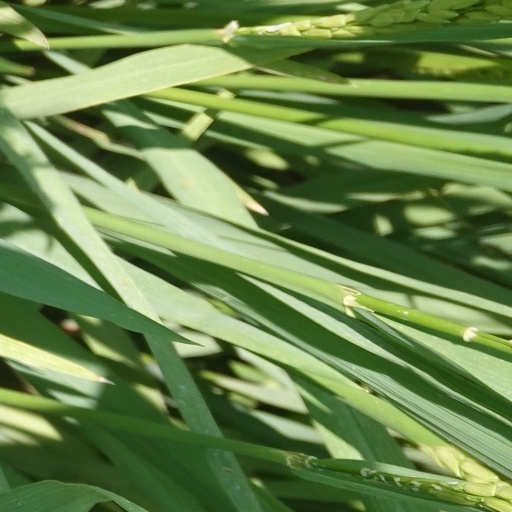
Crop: rice